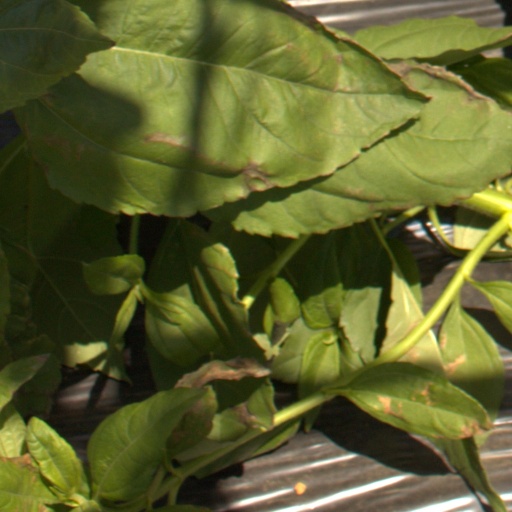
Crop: Jerusalem artichoke